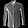
Label: Shirt